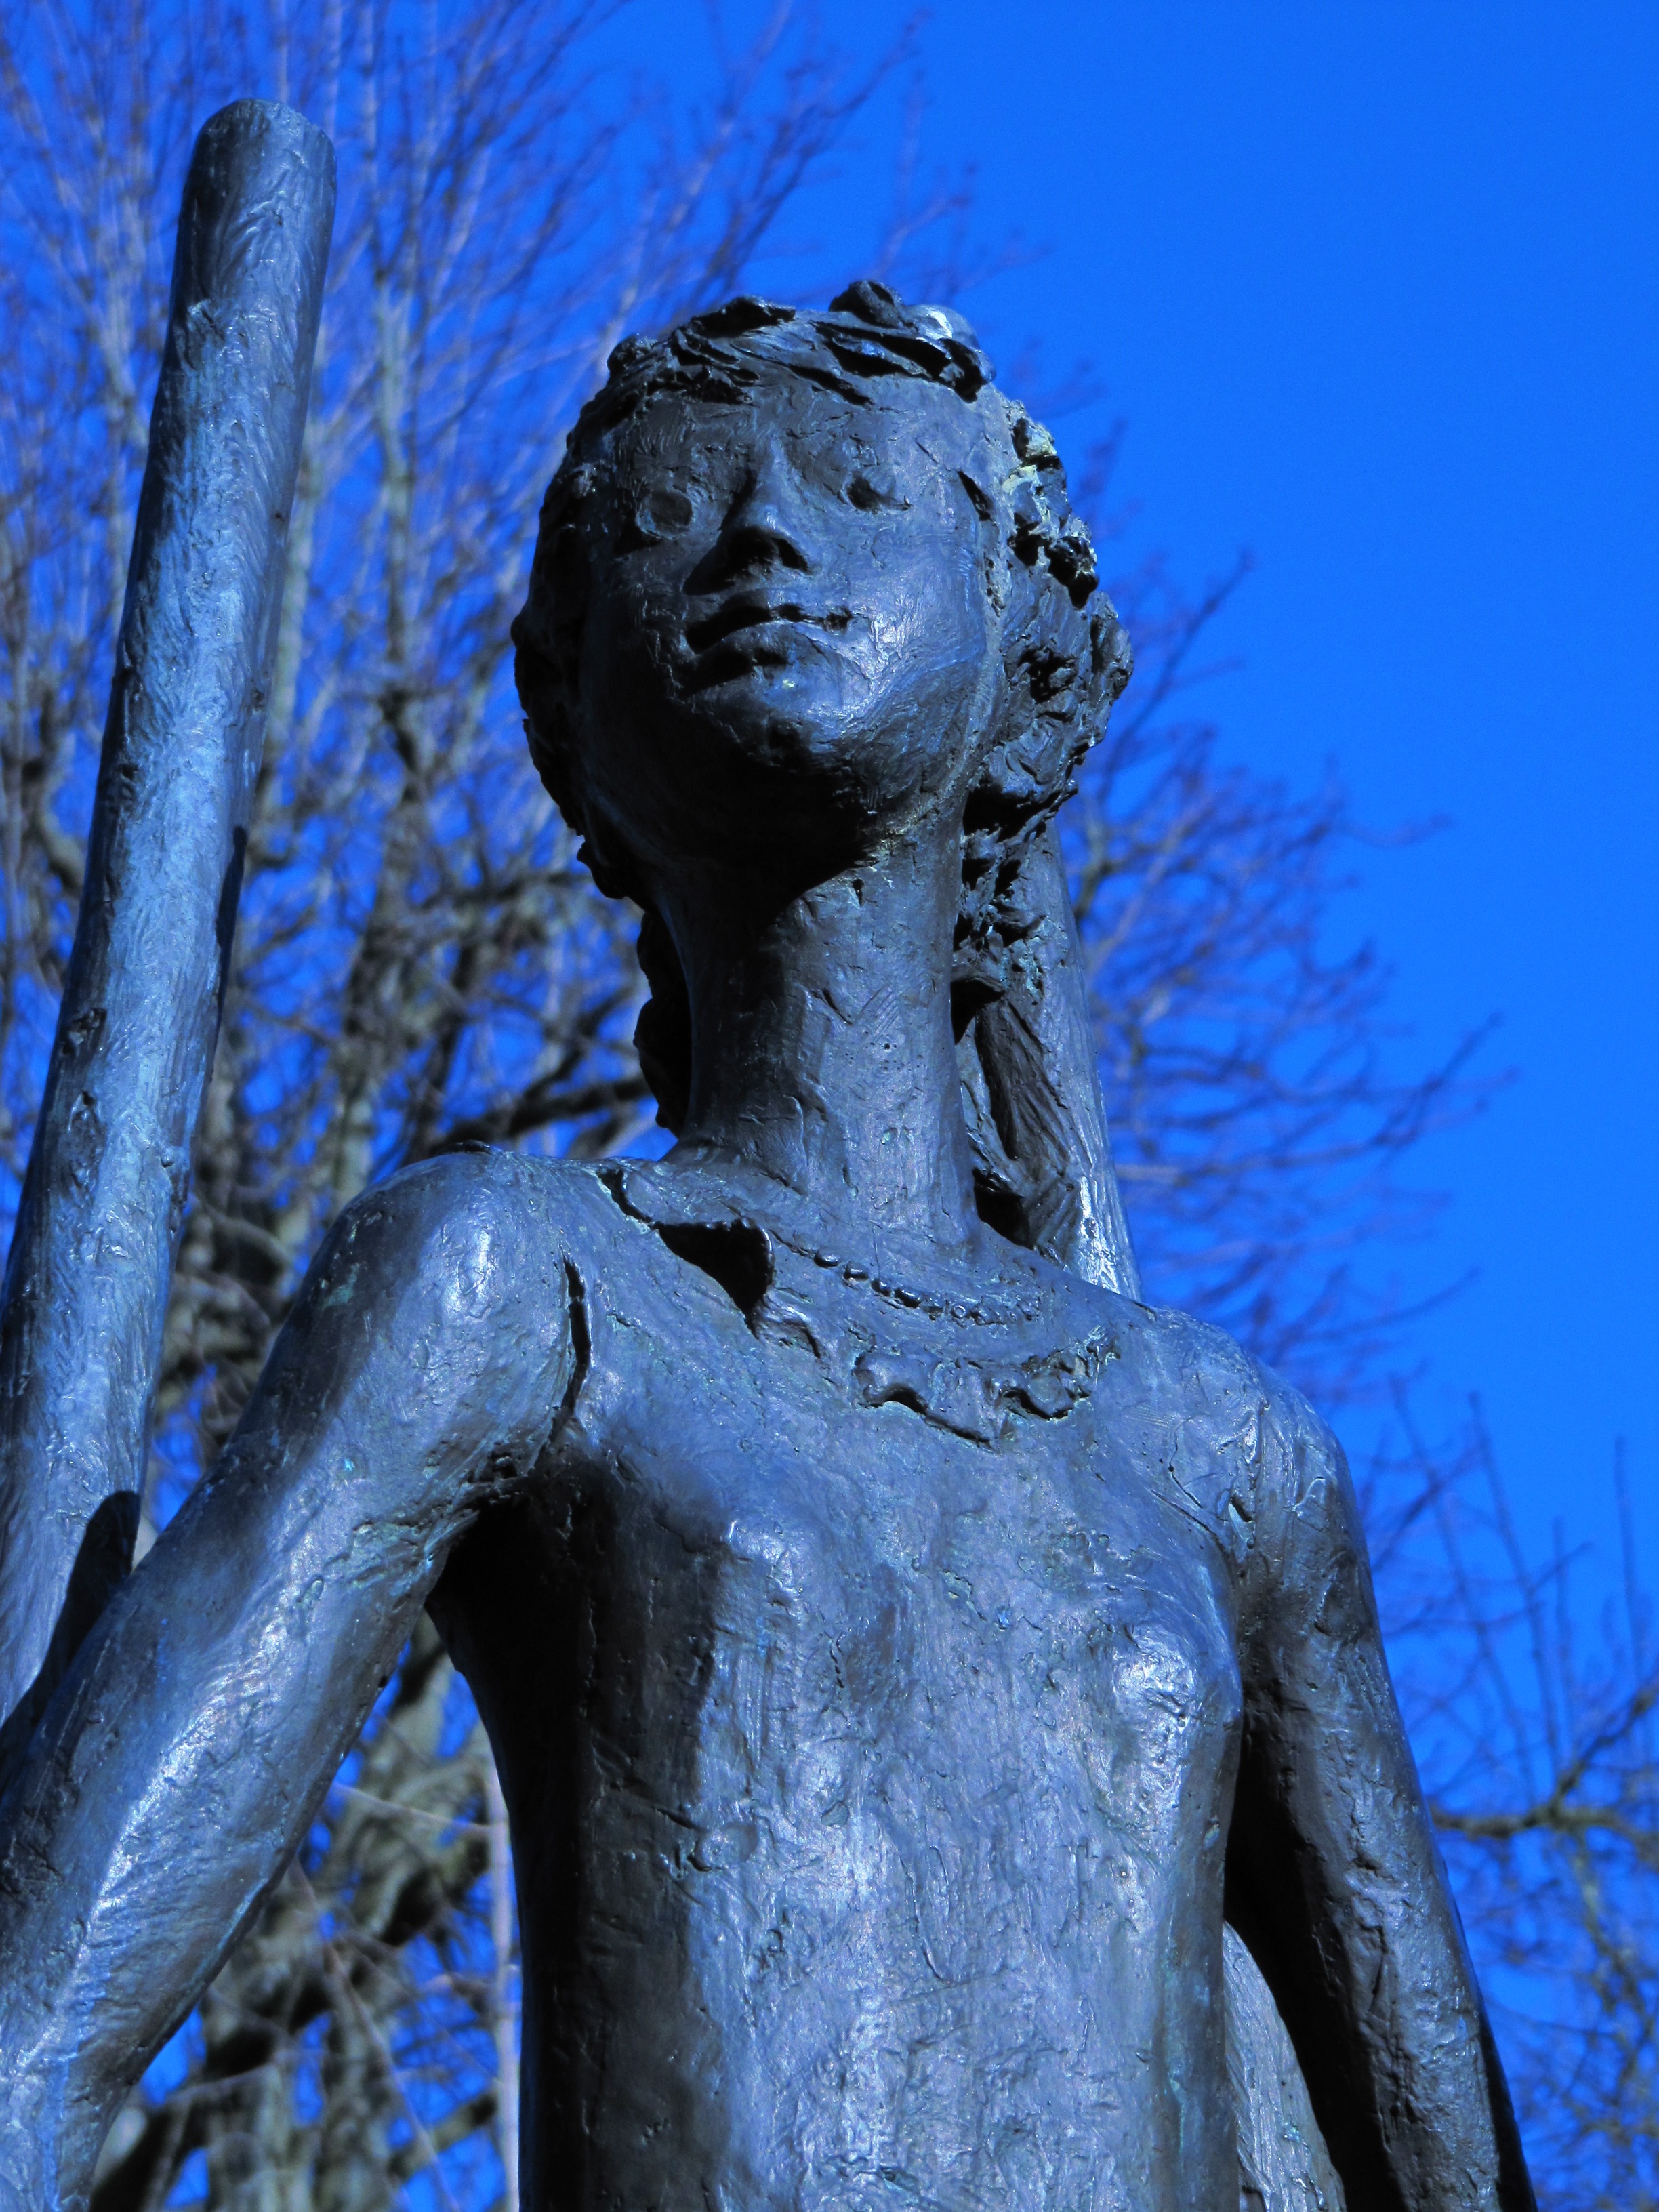
monument, statue, blue, stalk, sculpture, art, temple, mythology, aachen, skuptur